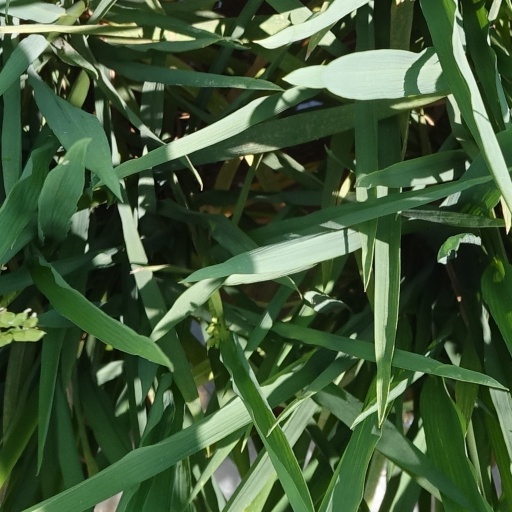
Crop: rice